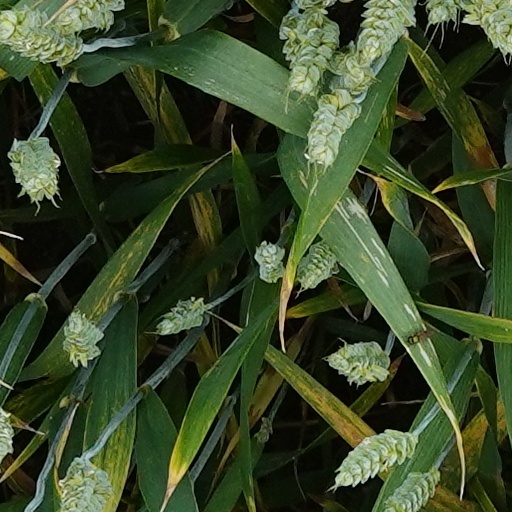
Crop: wheat